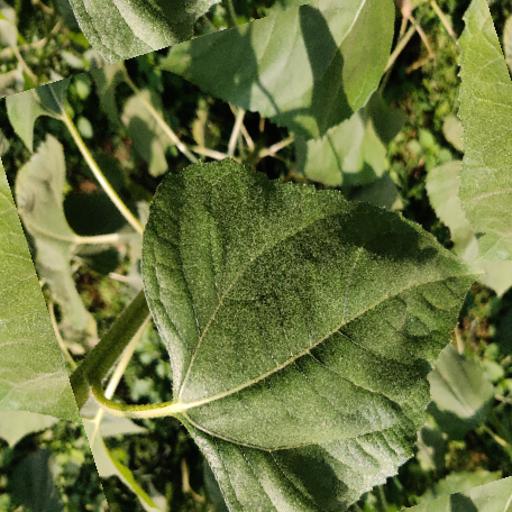
Label: Fresh_leaf